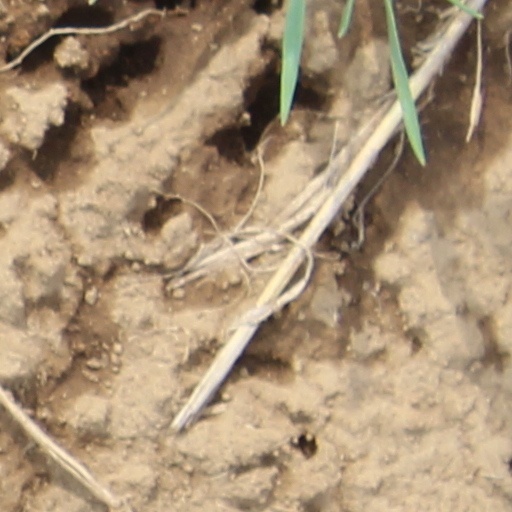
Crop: wheat